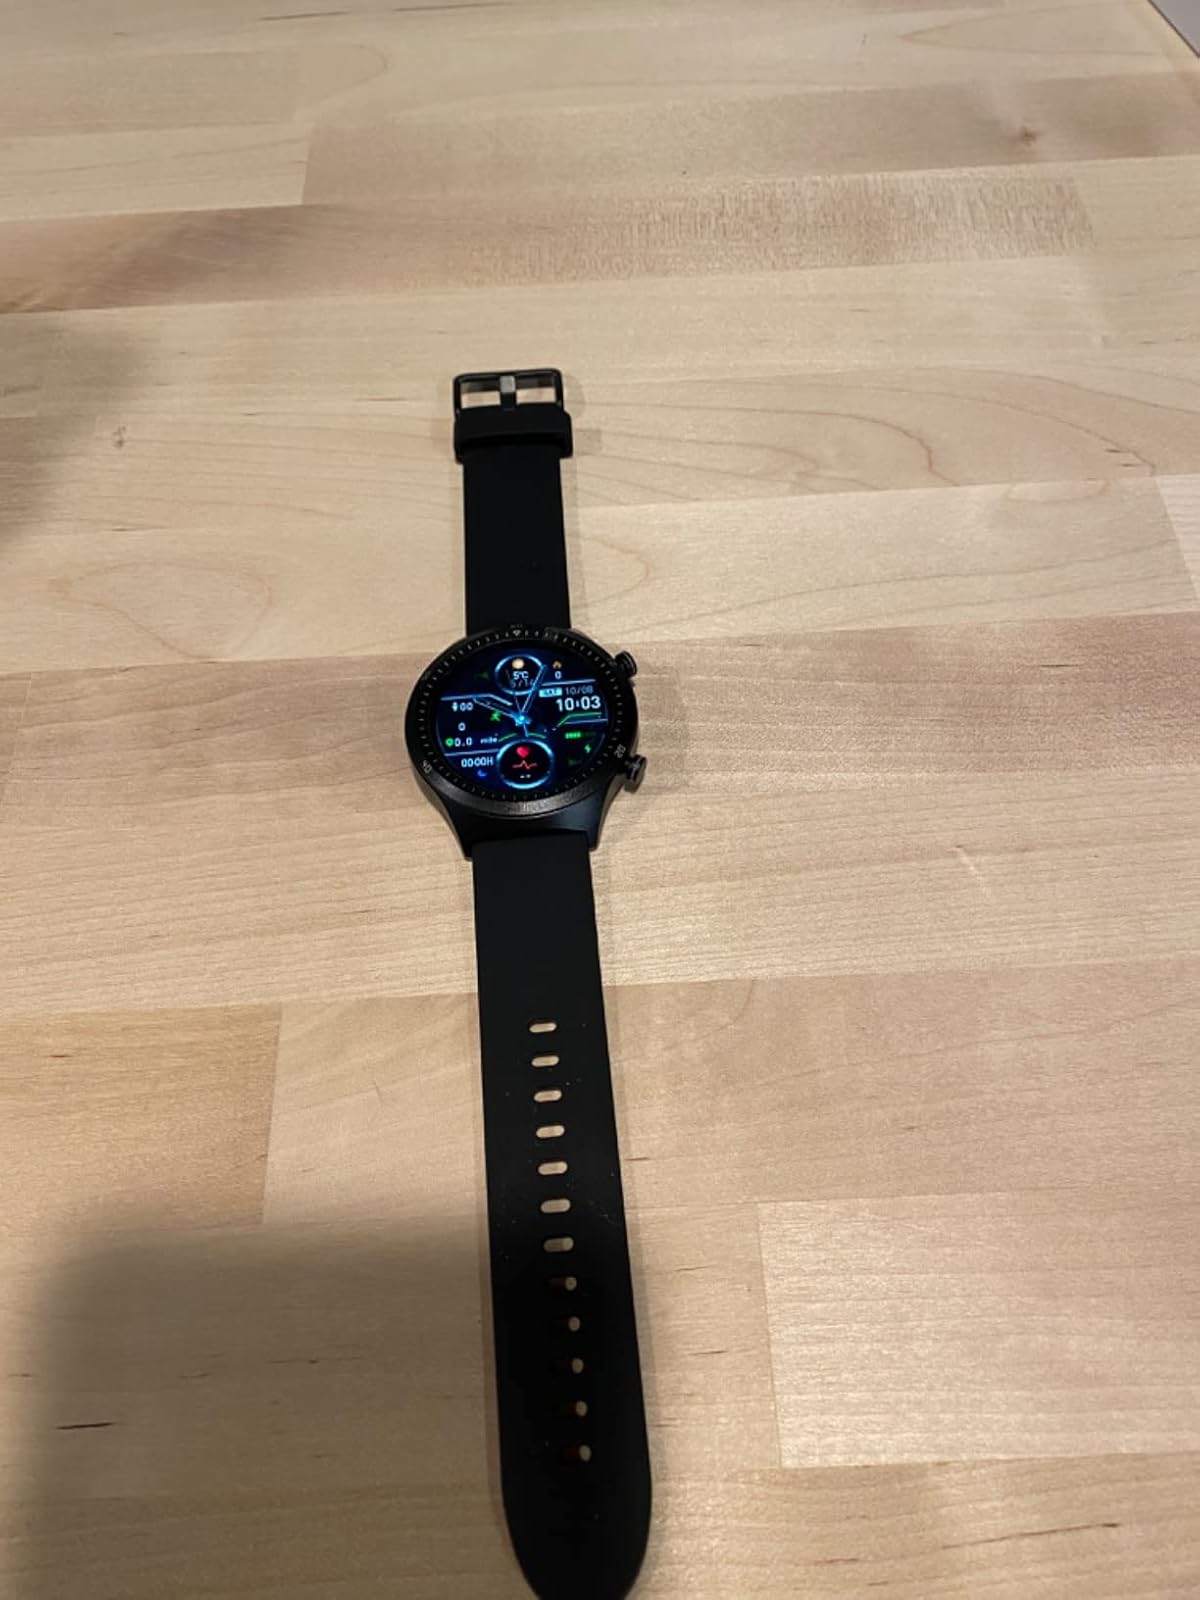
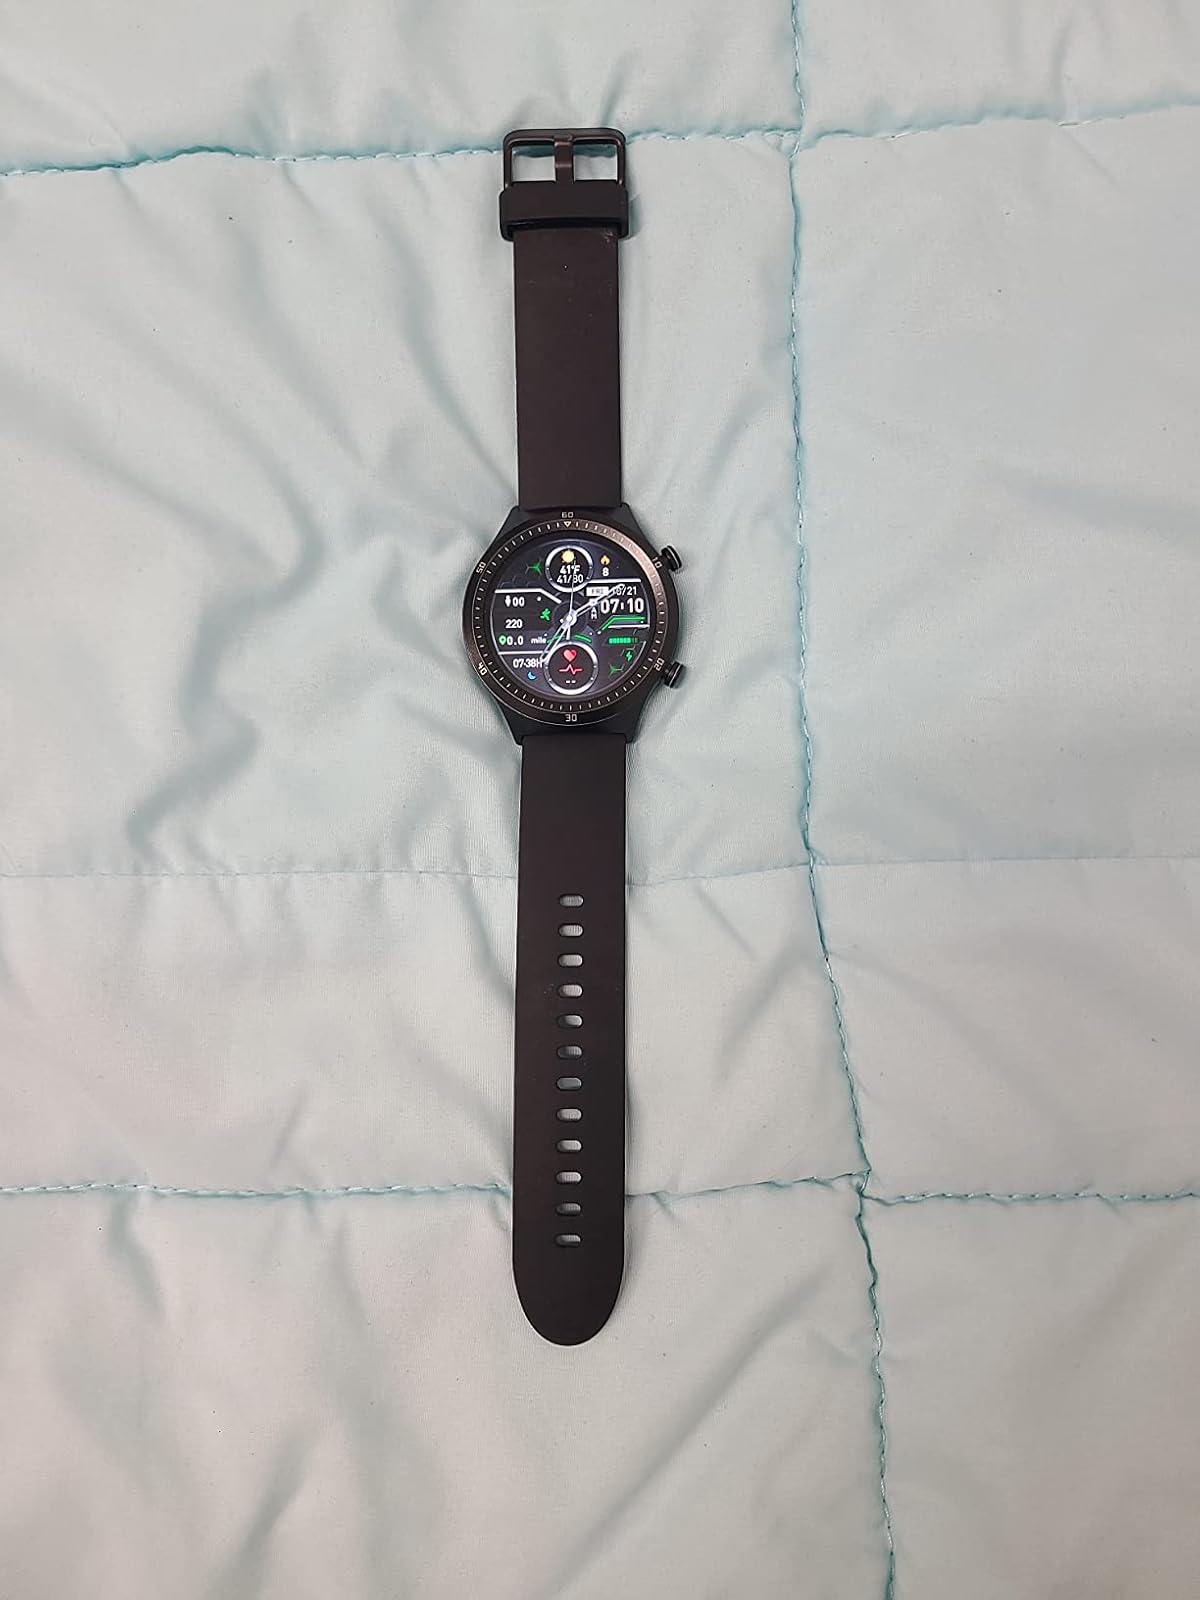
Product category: smartwatch
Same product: yes